Winemaking

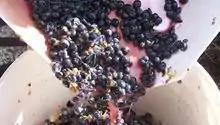
Crushed grapes leaving the crusher

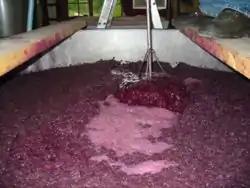
A cap of grape skins forms on the surface of fermenting red wine

Crushing is the process when gently squeezing the berries and breaking the skins to start to liberate the contents of the berries. Destemming is the process of removing the grapes from the rachis (the stem which holds the grapes). In traditional and smaller-scale wine making, the harvested grapes are sometimes crushed by trampling them barefoot or by the use of inexpensive small scale crushers. These can also destem at the same time. However, in larger wineries, a mechanical crusher/destemmer is used.